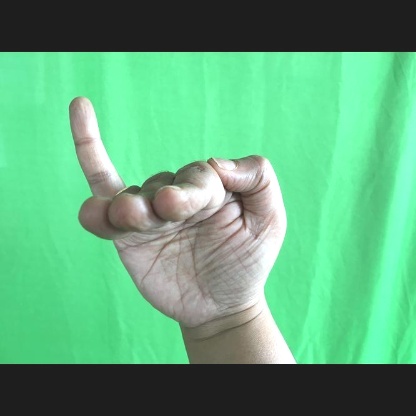
Mudra: Hamsapaksha